Chuck Leonard

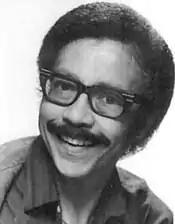
Leonard in the 1970s

Charles Wesley Leonard (March 30, 1937, in Chicago, Illinois – August 12, 2004, in New York, New York) was an American radio personality at WABC (AM) in New York City during the 1960s and 1970s. His deep voice and smoothness resonated across 38 states for 14 years at ABC. During his over 40-year career in broadcasting, Leonard worked virtually every shift and played all styles of music at stations including WWRL, WABC, WXLO, WRKS, WBLS, WQEW, WNSW-AM and WJUX. He has been inducted in the Museum of Television & Radio and is known as the first African-American disc jockey to work on a mainstream radio station.